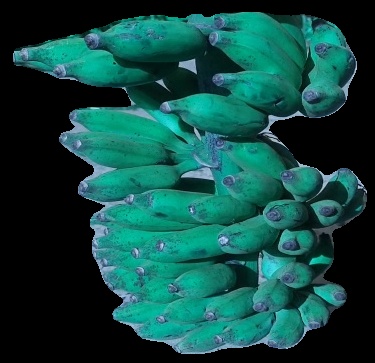
Variety: elakki-bale
Grade: grade3